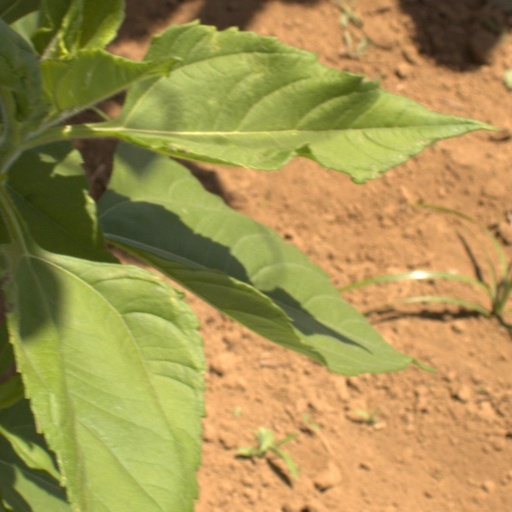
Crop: Jerusalem artichoke